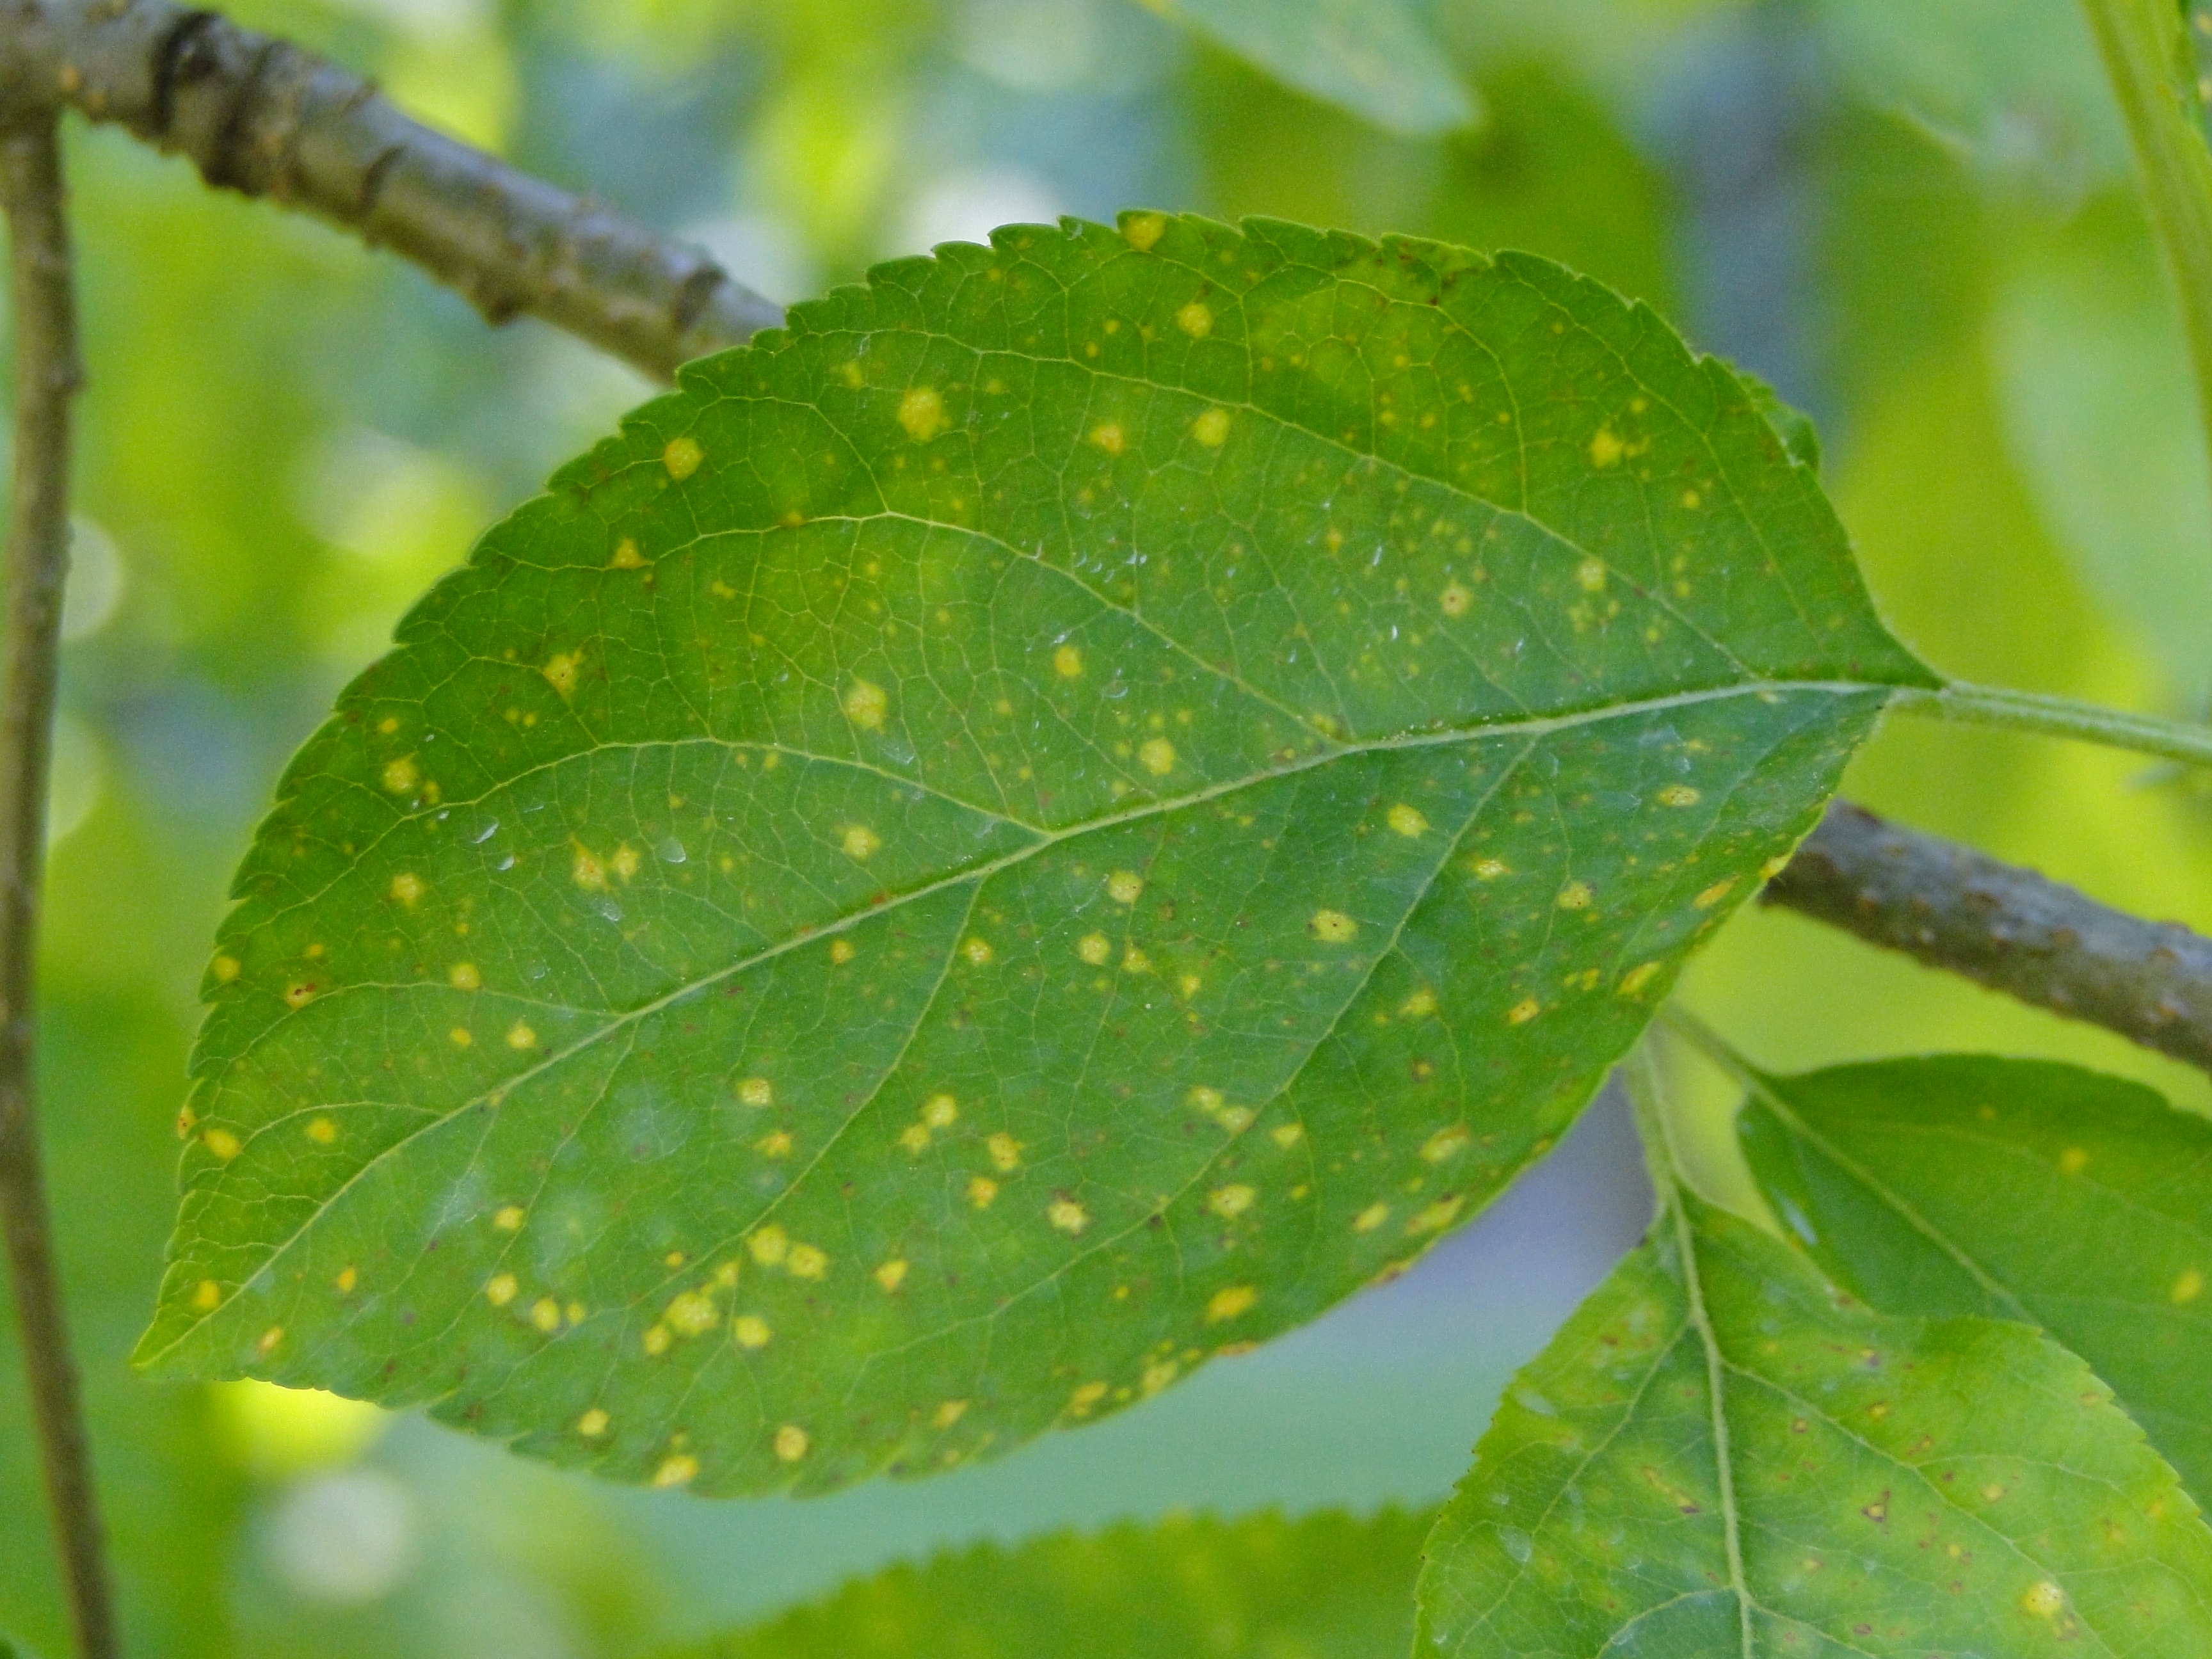
Labels: Apple rust leaf